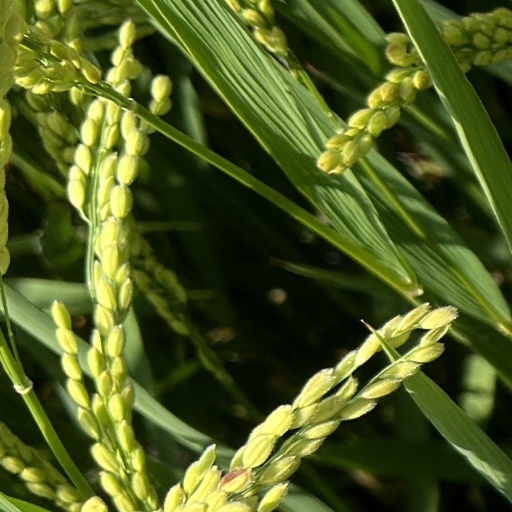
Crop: rice